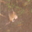
Label: mouse